Alexander Helwig Wyant

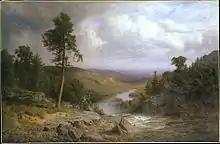
"Tennessee", Alexander H. Wyant, <a href="https%3A//commons.wikimedia.org/wiki/File%3ATennessee_MET_DT279076.jpg">Metropolitan Museum of Art

Wyant's signature style was developed slowly and not without several false starts along the way. Special contributions came from his initial contact with Inness shortly after that artist's sojourn in France; the startling revelations disclosed to Wyant by his study of John Constable and J. M. W. Turner and his stroke in 1873, which accelerated the artist's movement away from the sort of detailed examination of natural facts that one finds, for example, in his well-known, "Mohawk Valley," in the collection of the Metropolitan Museum of Art. In his later years Wyant's solitary, introspective mood came to blend more closely than ever with his landscapes, especially those from the Arkville area at the Pakatakan Artists Colony, where a kindred spirit, John Francis Murphy, also worked.